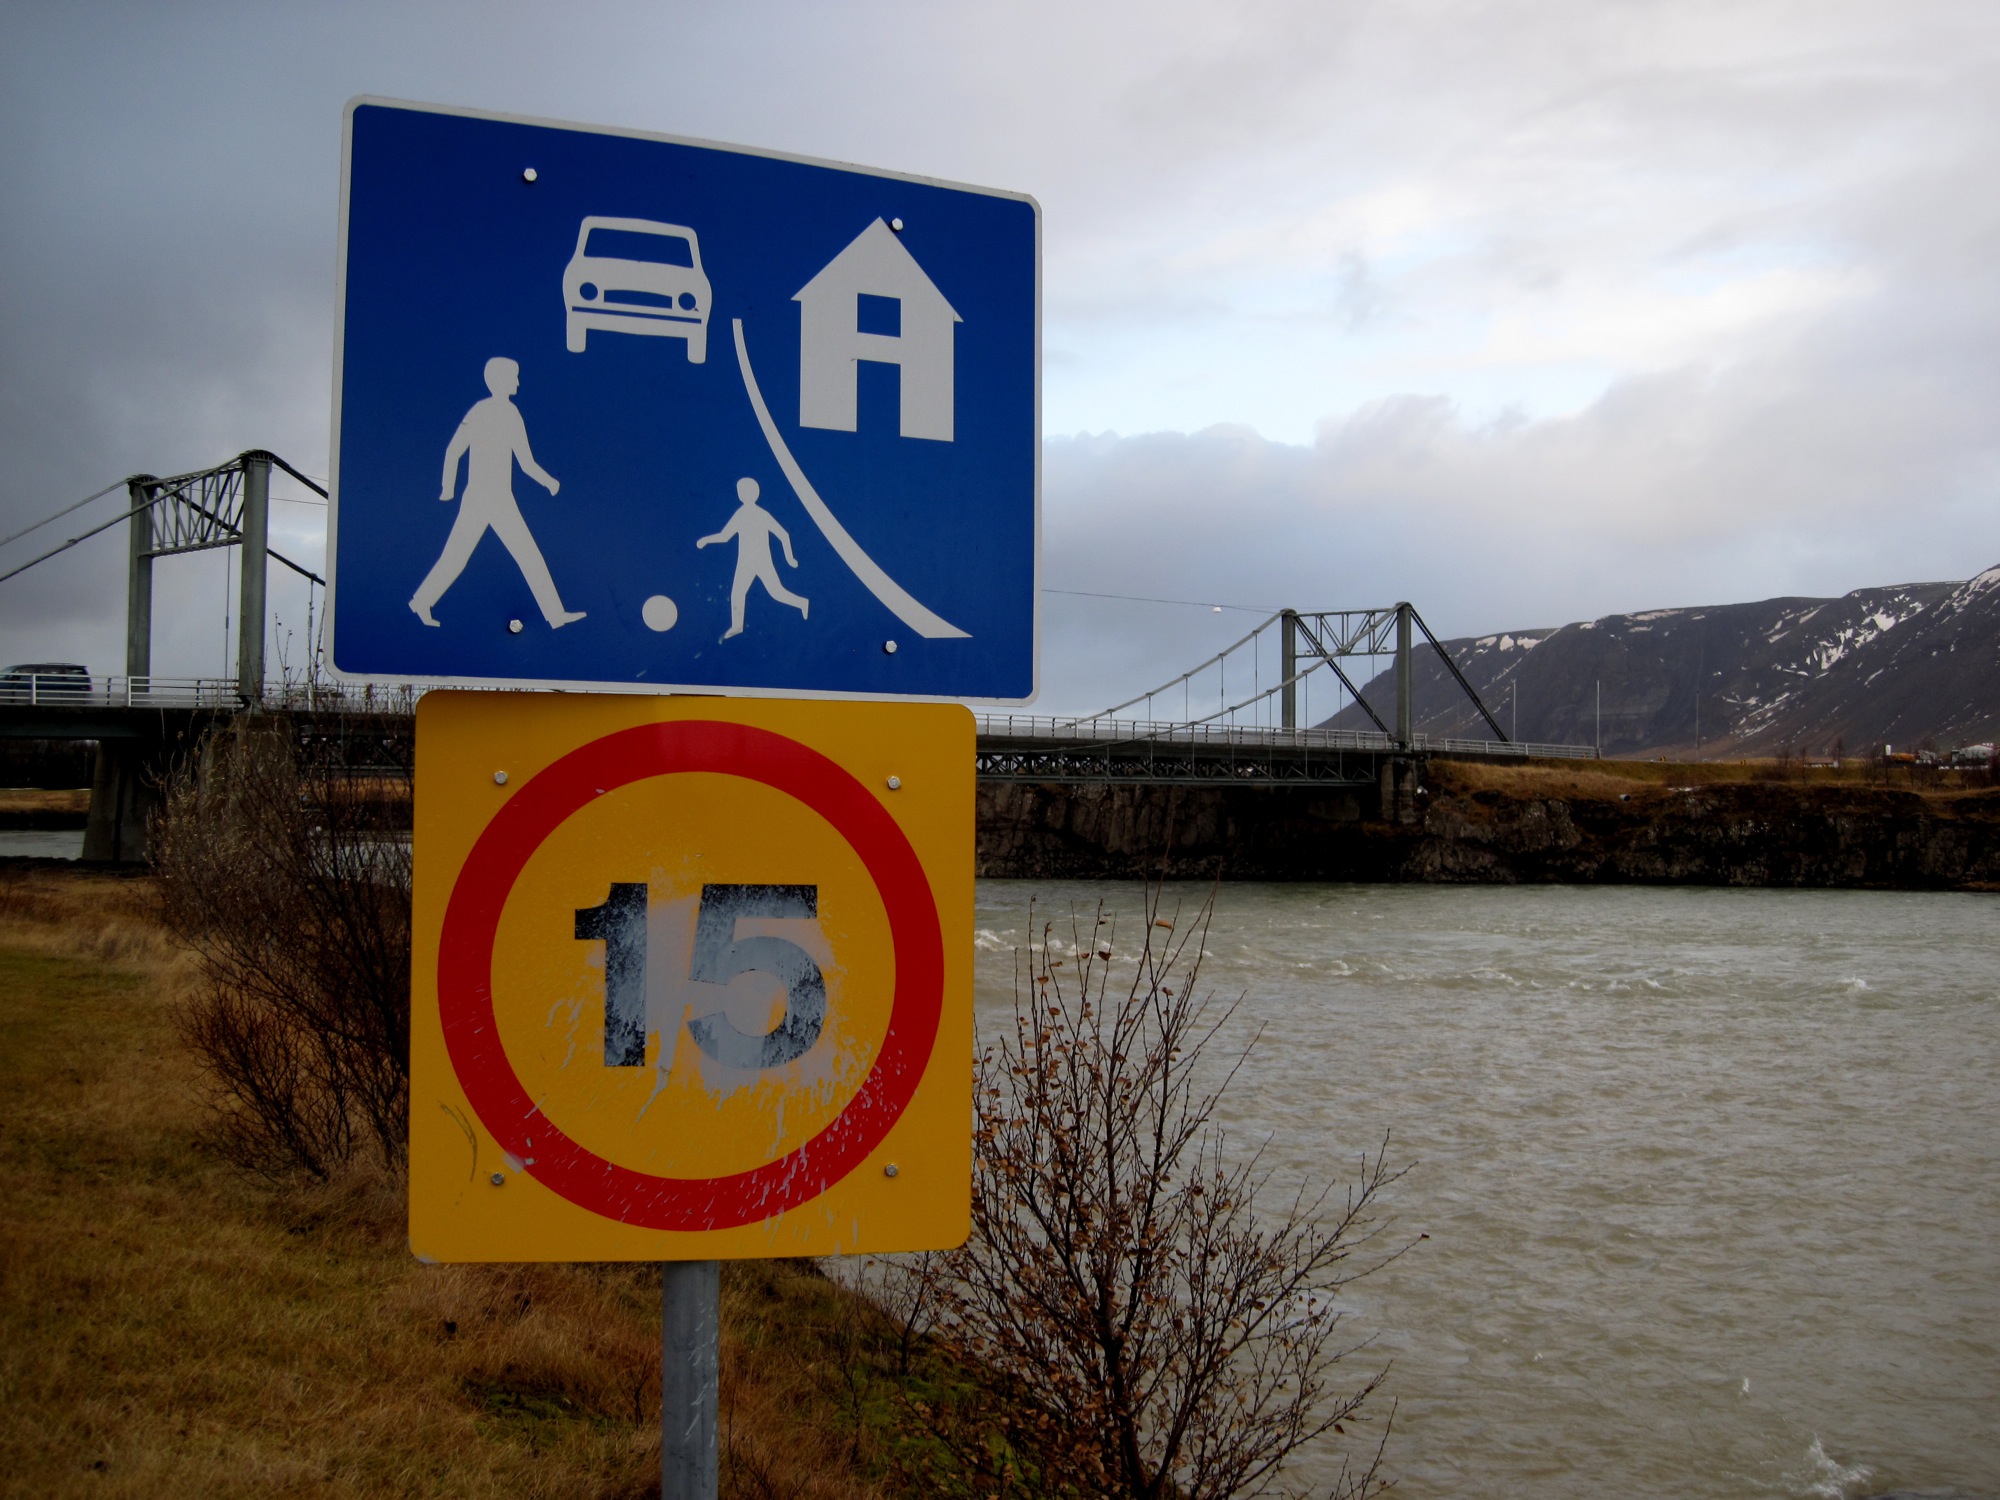
sign, iceland, signage, traffic sign